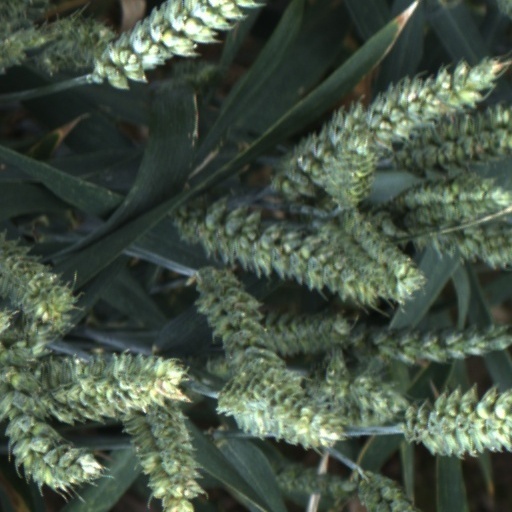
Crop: wheat